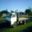
Label: truck